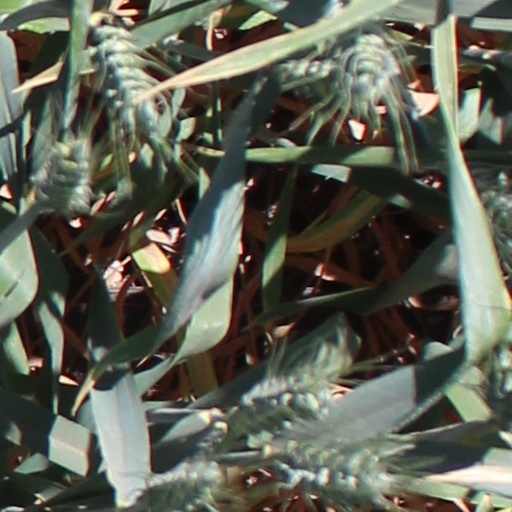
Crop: wheat